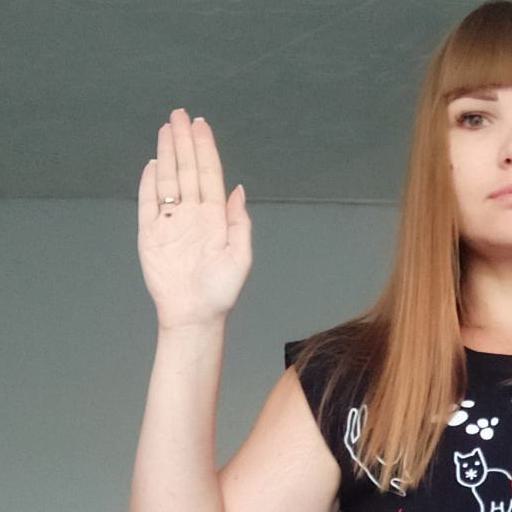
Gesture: stop